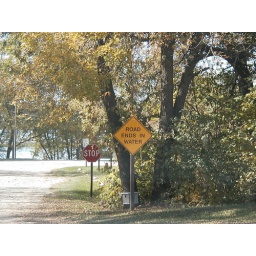
A sign in the Galena Territory of Illinois. Note - the road really does end in the water!